Funk

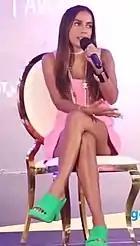
Anitta at the Coca-Cola Jeans parade in November 2014

Since the late 1980s, hip hop artists have regularly sampled old funk tunes. James Brown is said to be the most sampled artist in the history of hip hop, while P-Funk is the second most sampled artist; samples of old Parliament and Funkadelic songs formed the basis of West Coast G-funk.